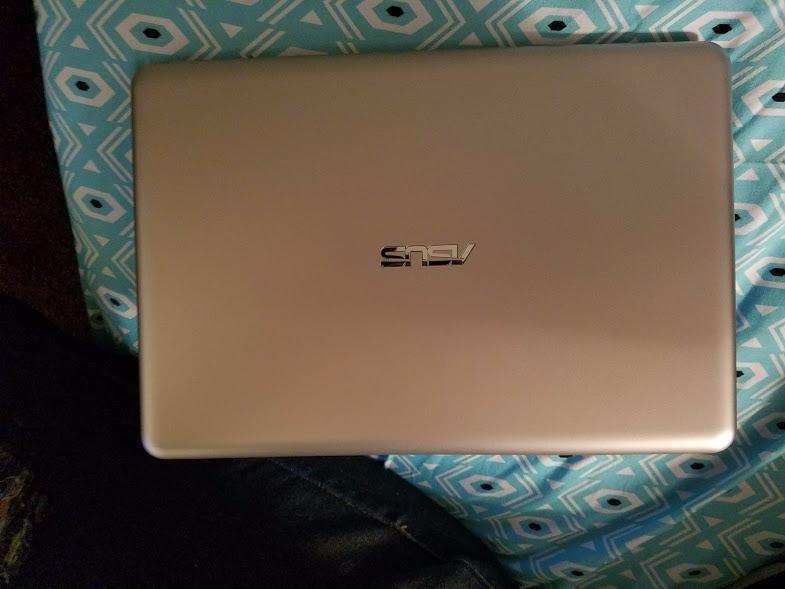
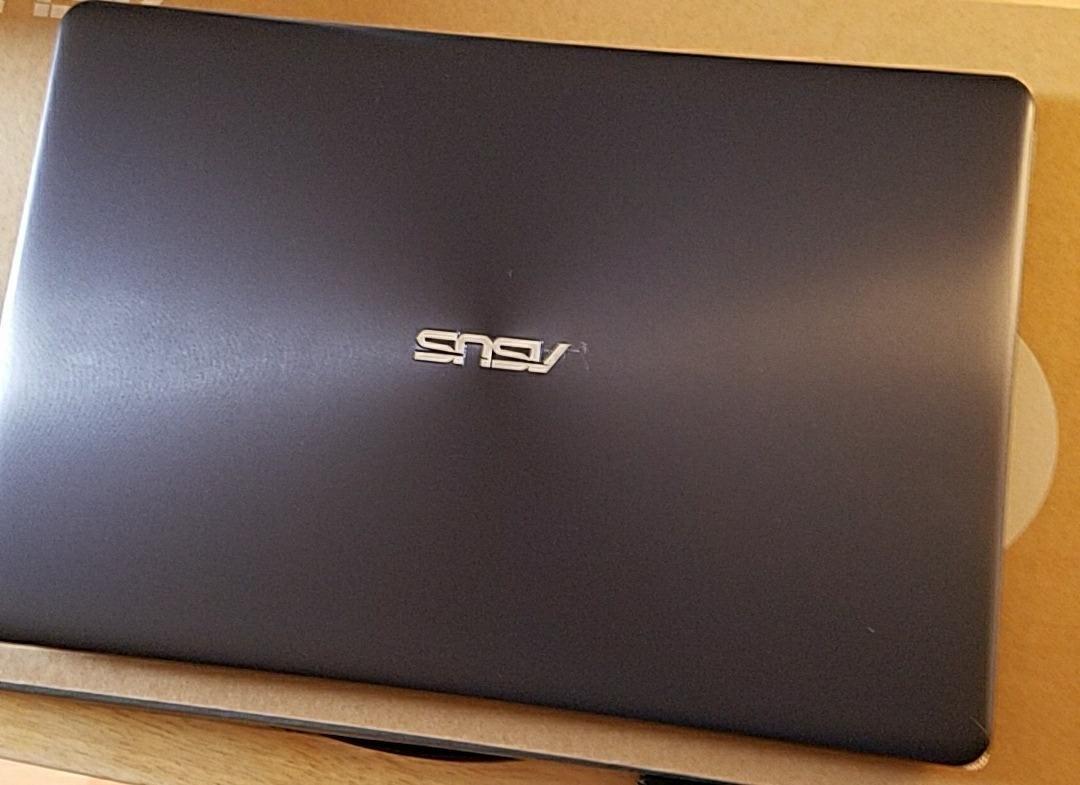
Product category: laptop
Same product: no